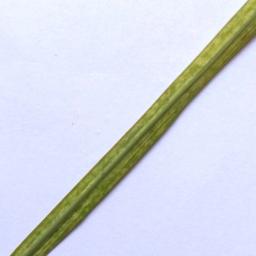
Label: Rice___Healthy